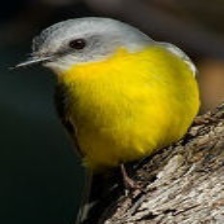
Species: EASTERN YELLOW ROBIN
Scientific name: EOPSALTRIA AUSTRALIS
ImageNet parent category: robin